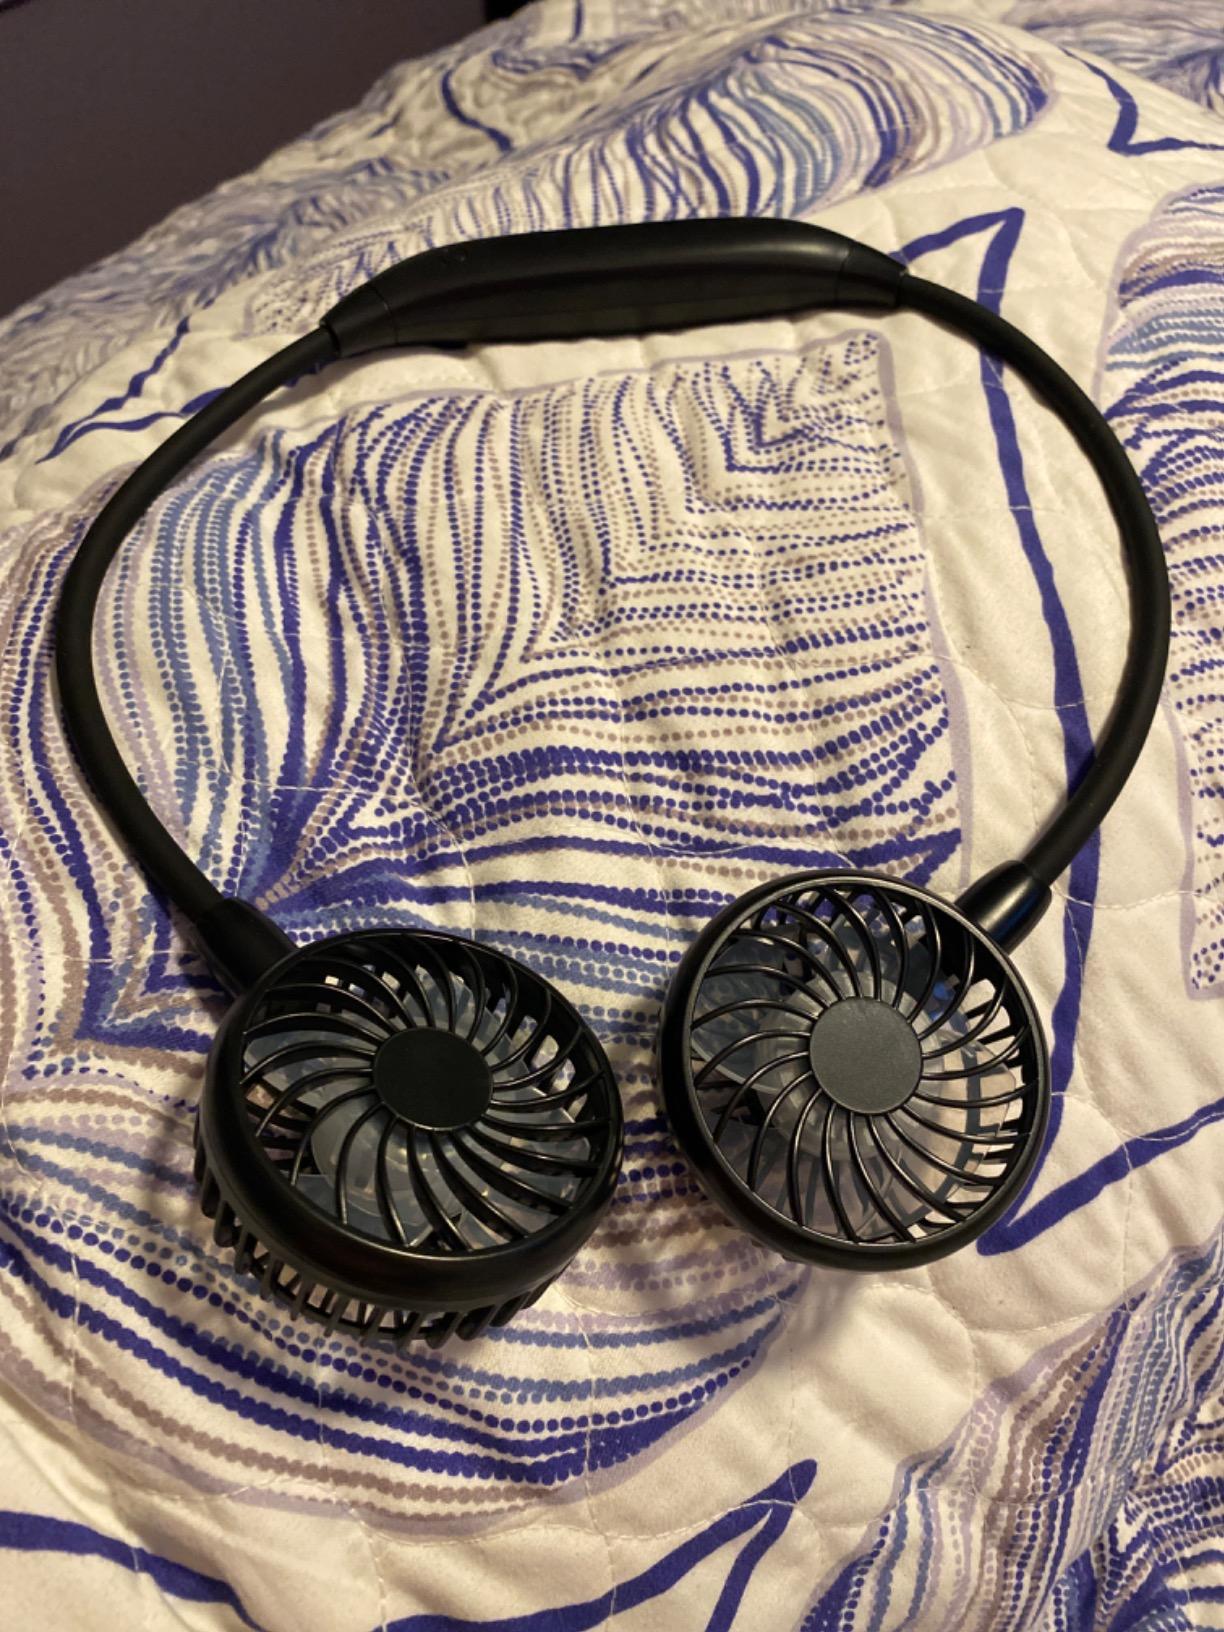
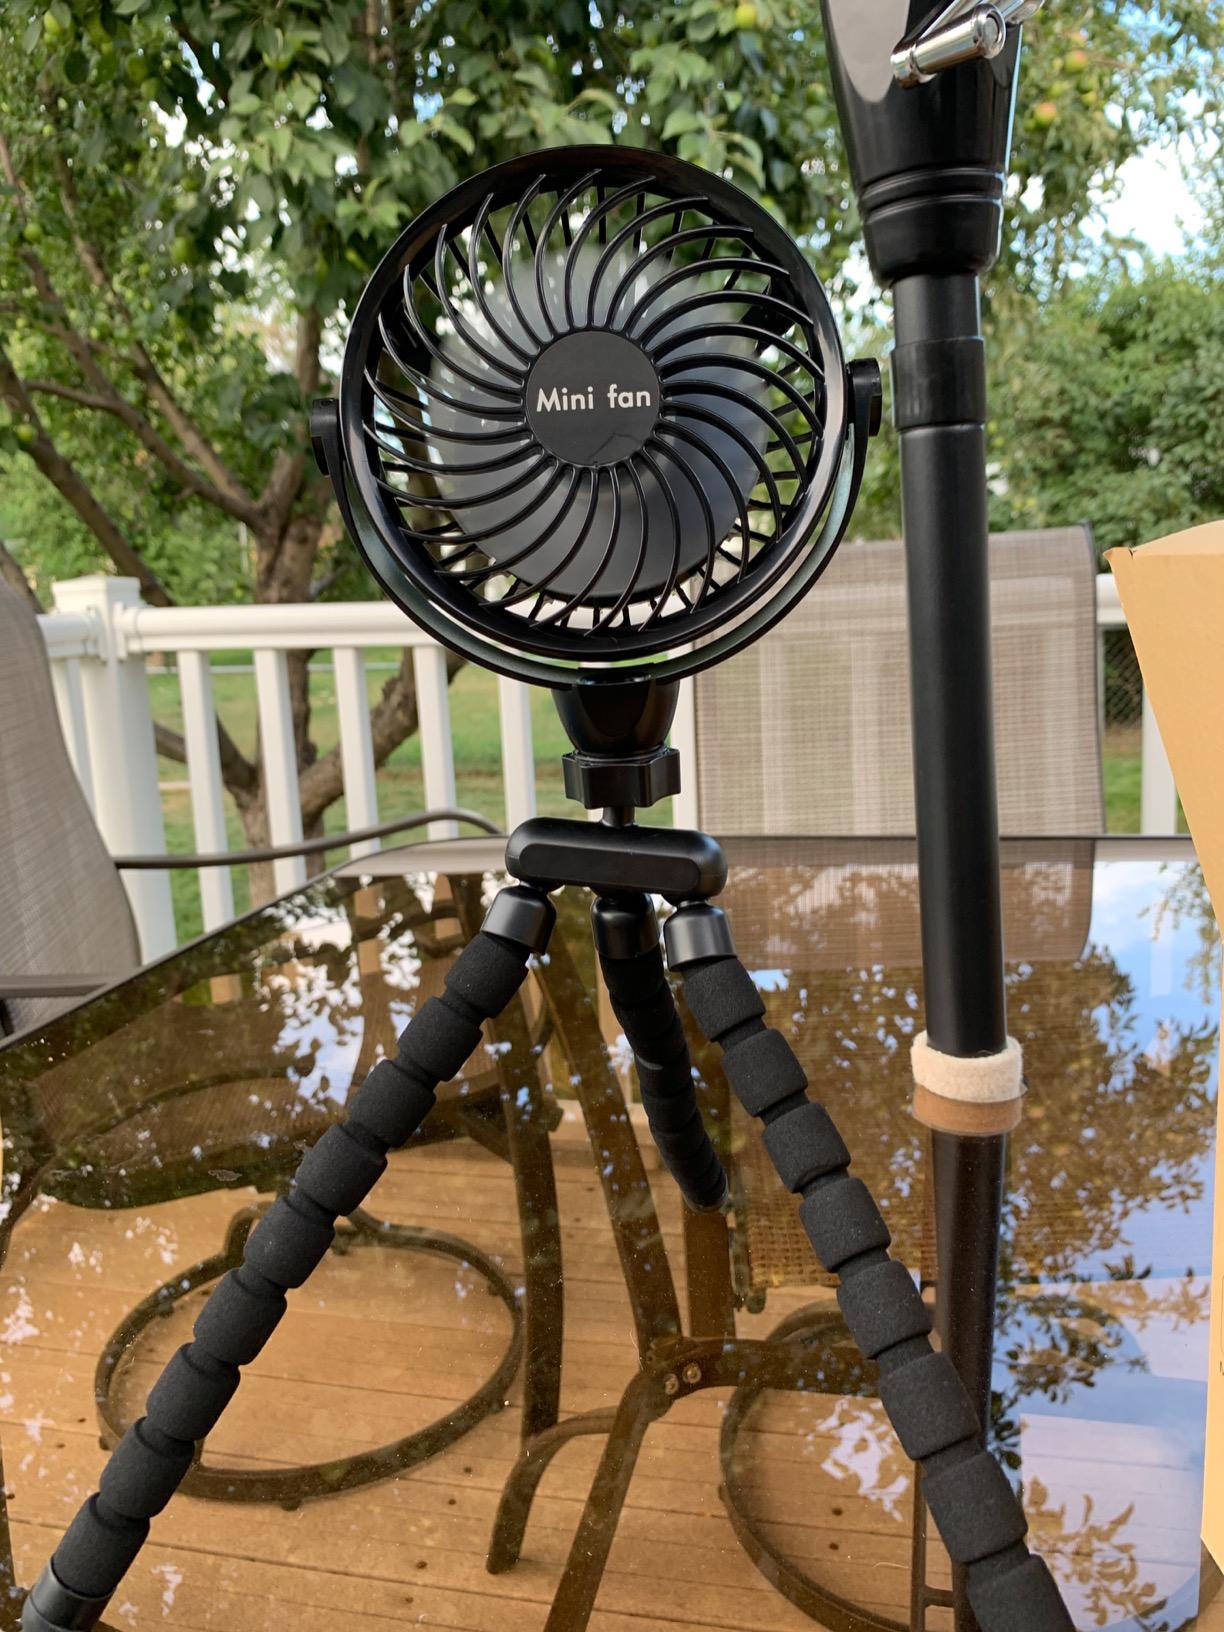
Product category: fan
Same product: no